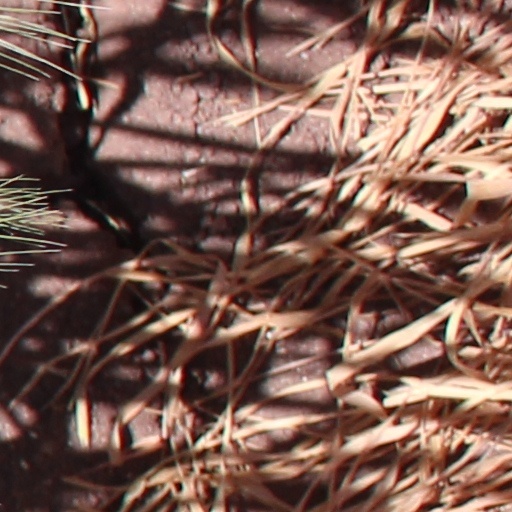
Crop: wheat